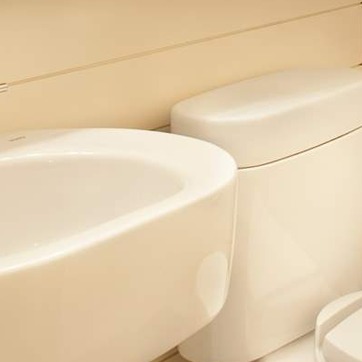
Material: ceramic